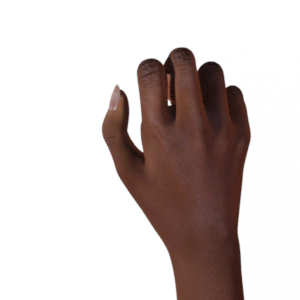
Label: rock